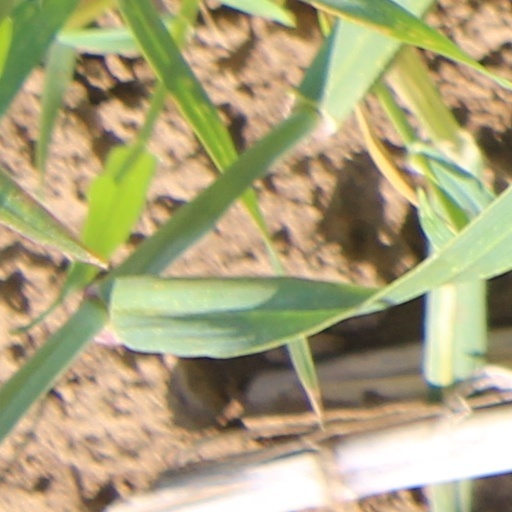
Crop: wheat